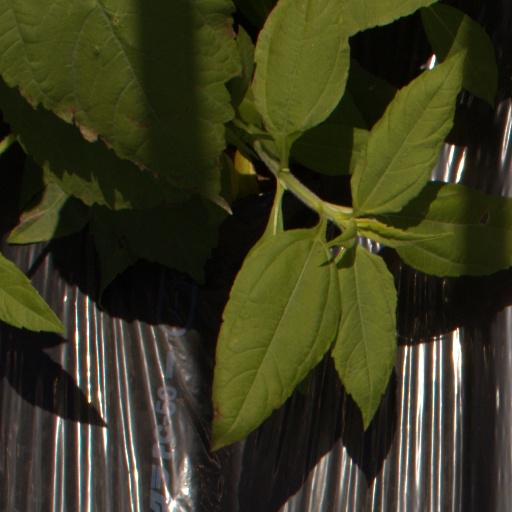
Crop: Jerusalem artichoke